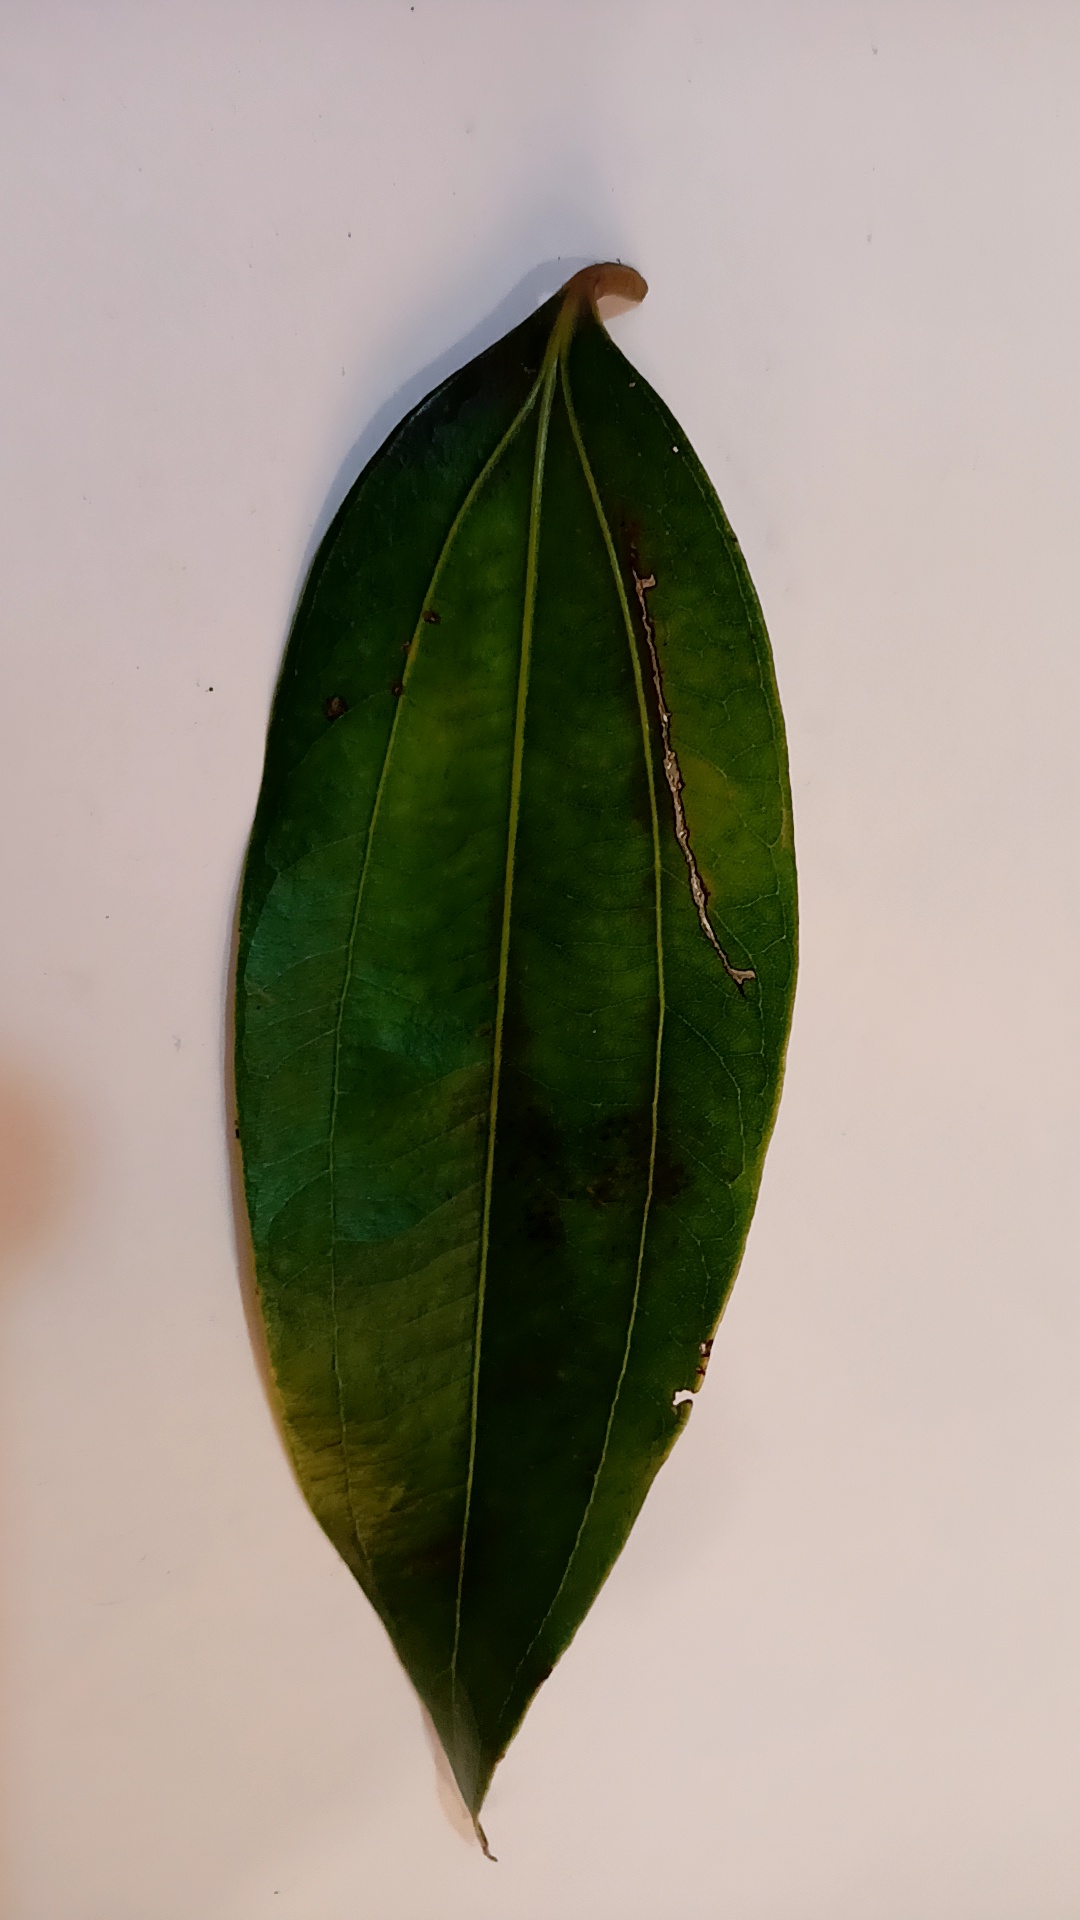
Label: Disease